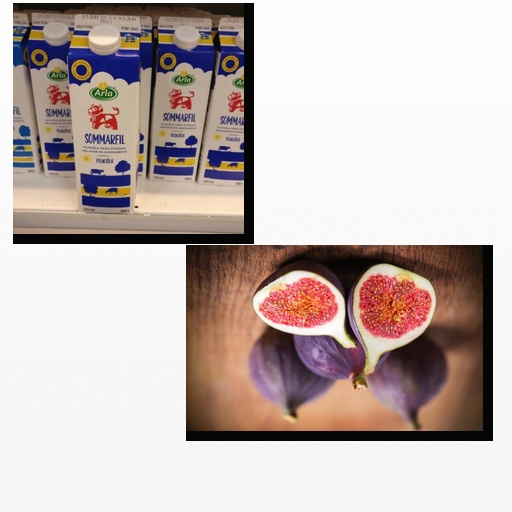
Food items: sour_milk, fig